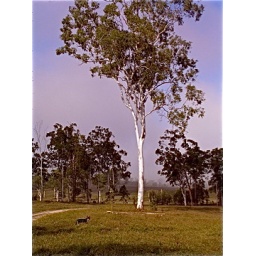
A gum tree stretches toward the sky in central eastern Queensland